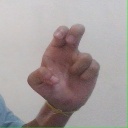
अक्षर: अ